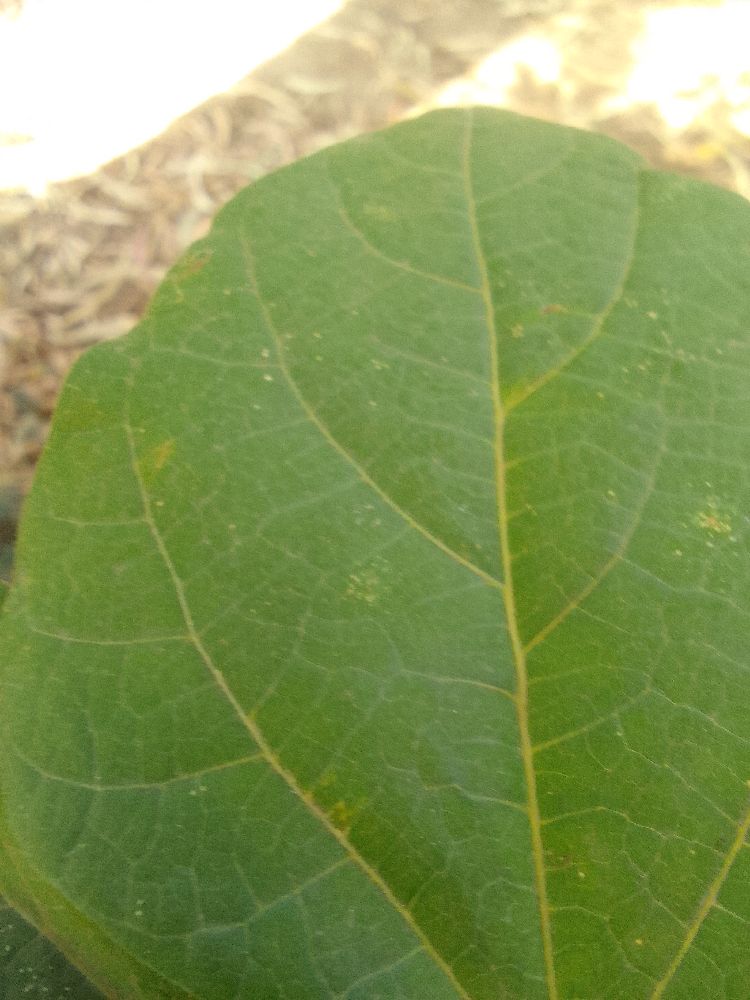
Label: healthy